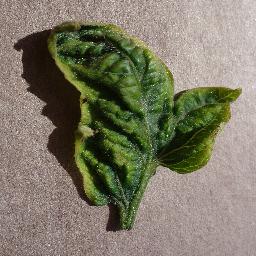
Label: Tomato___Tomato_Yellow_Leaf_Curl_Virus